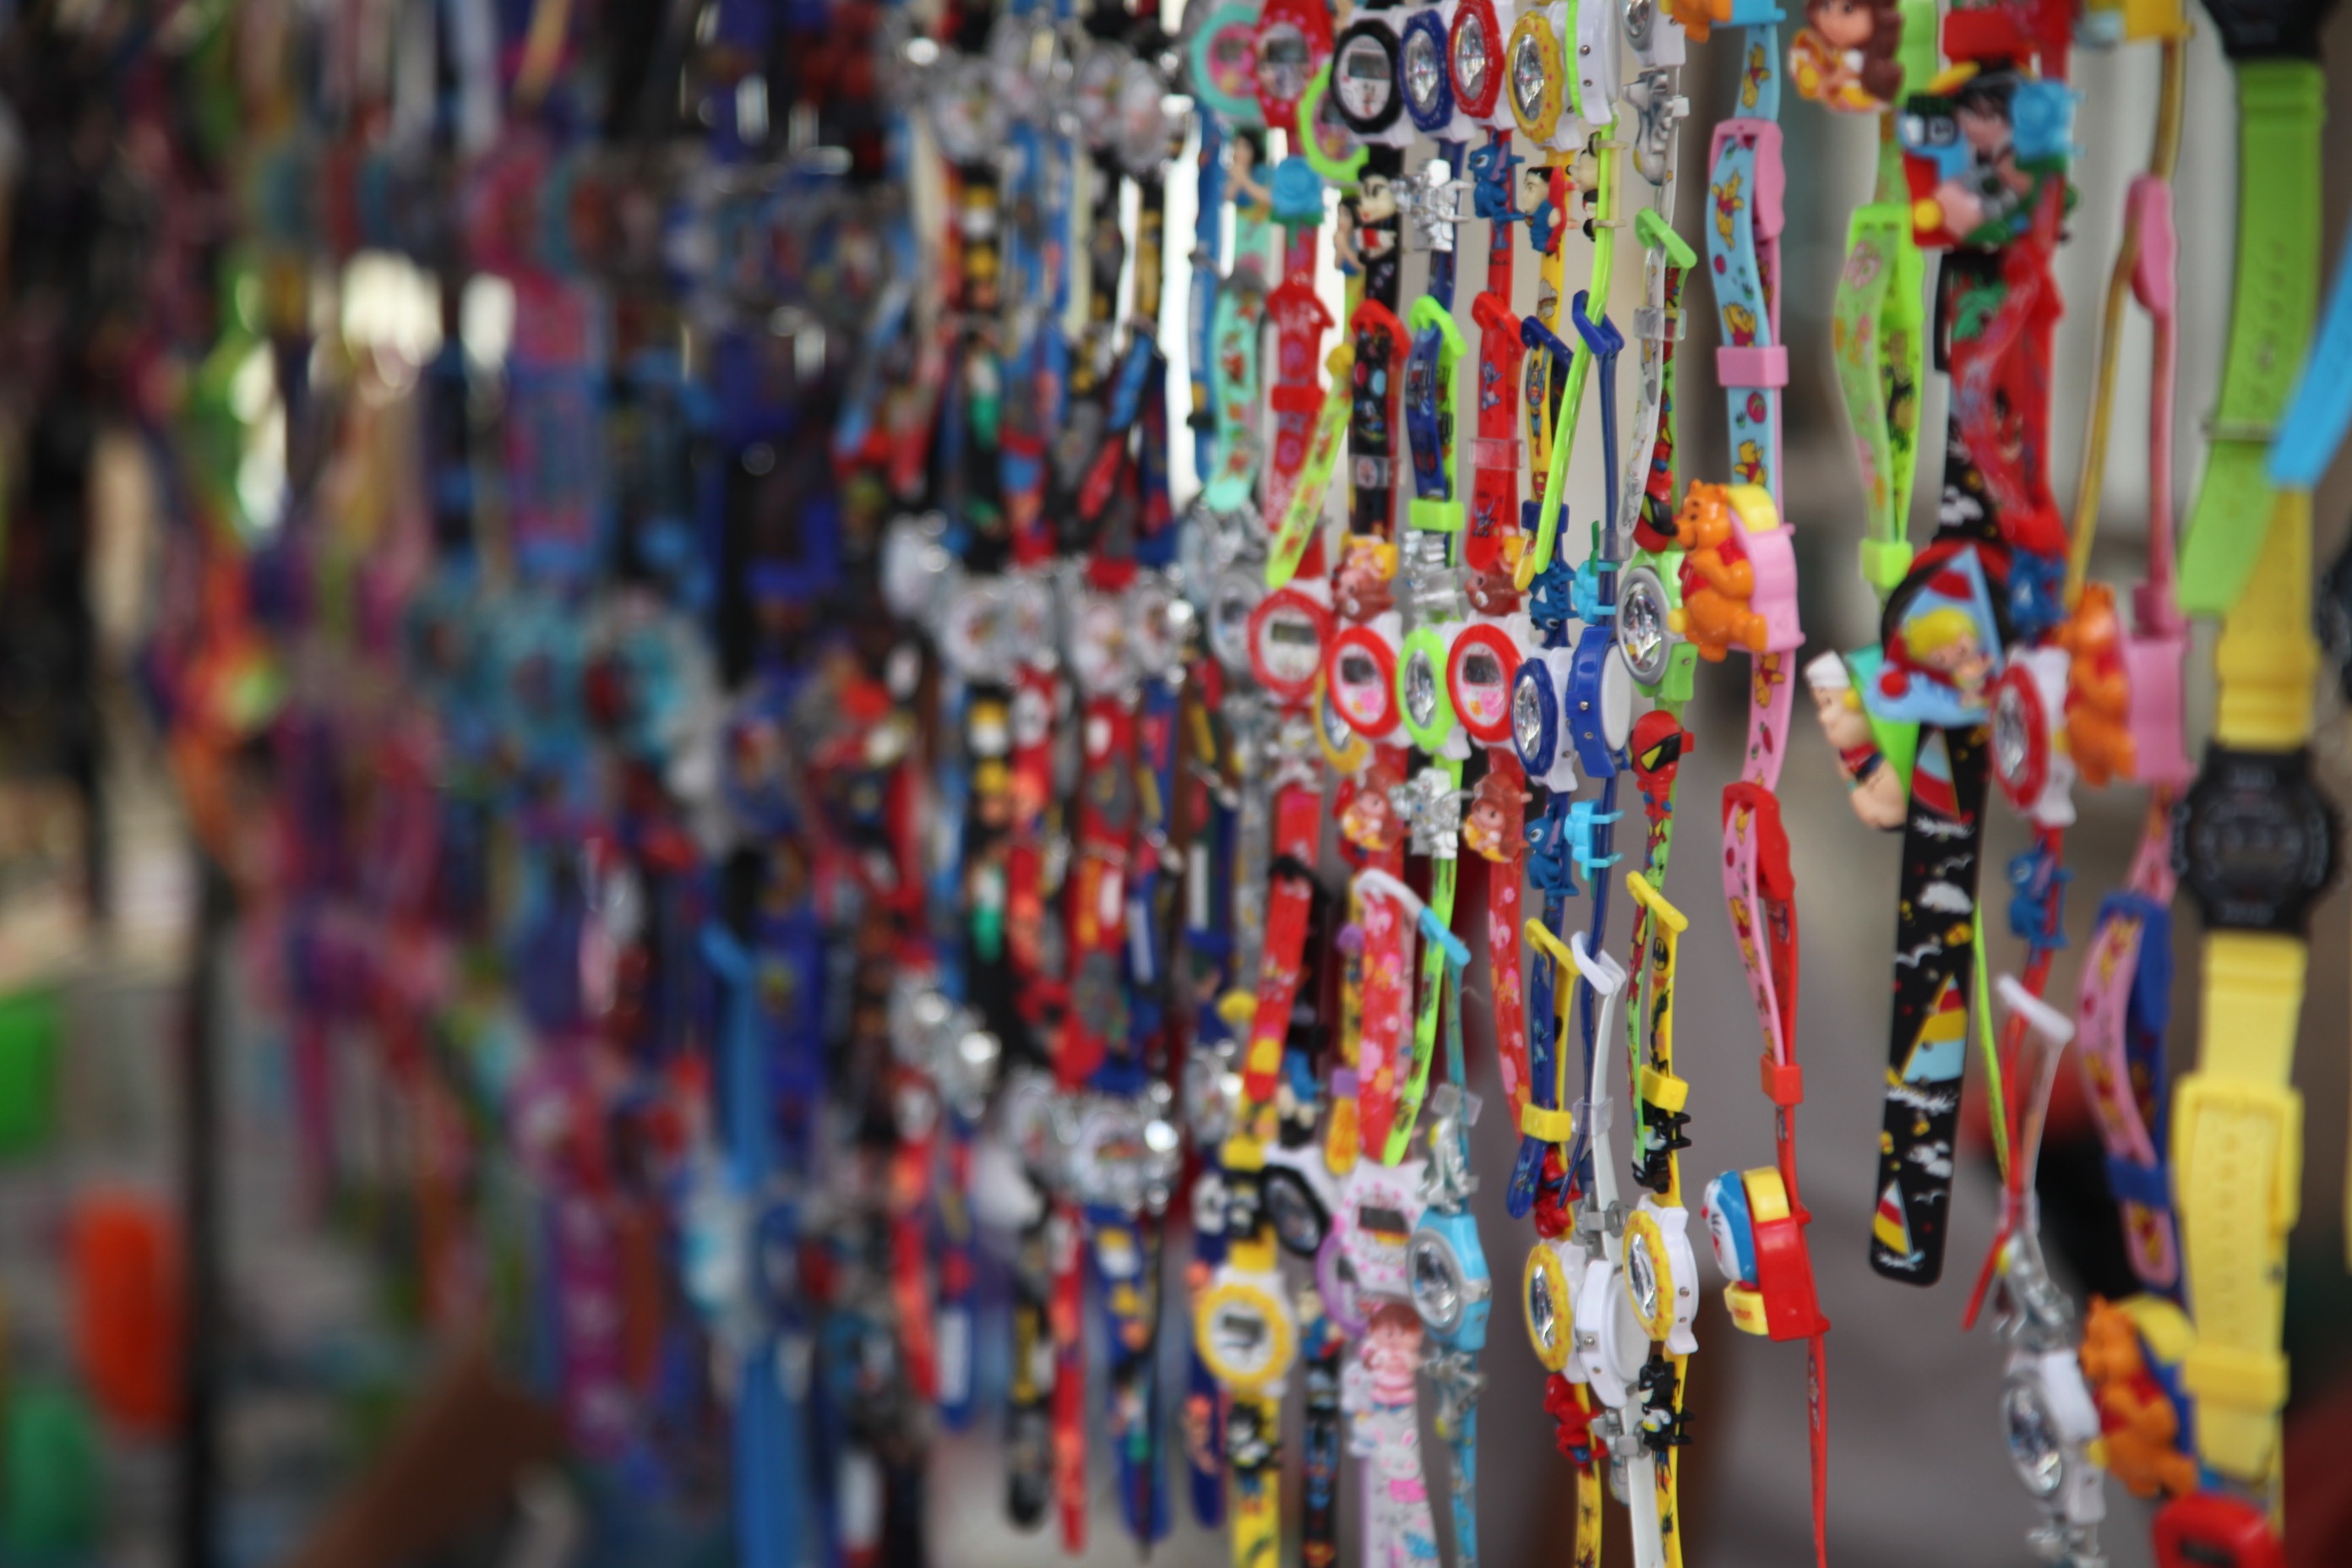
city, spring, color, bazaar, market, shopping, public space, human settlement